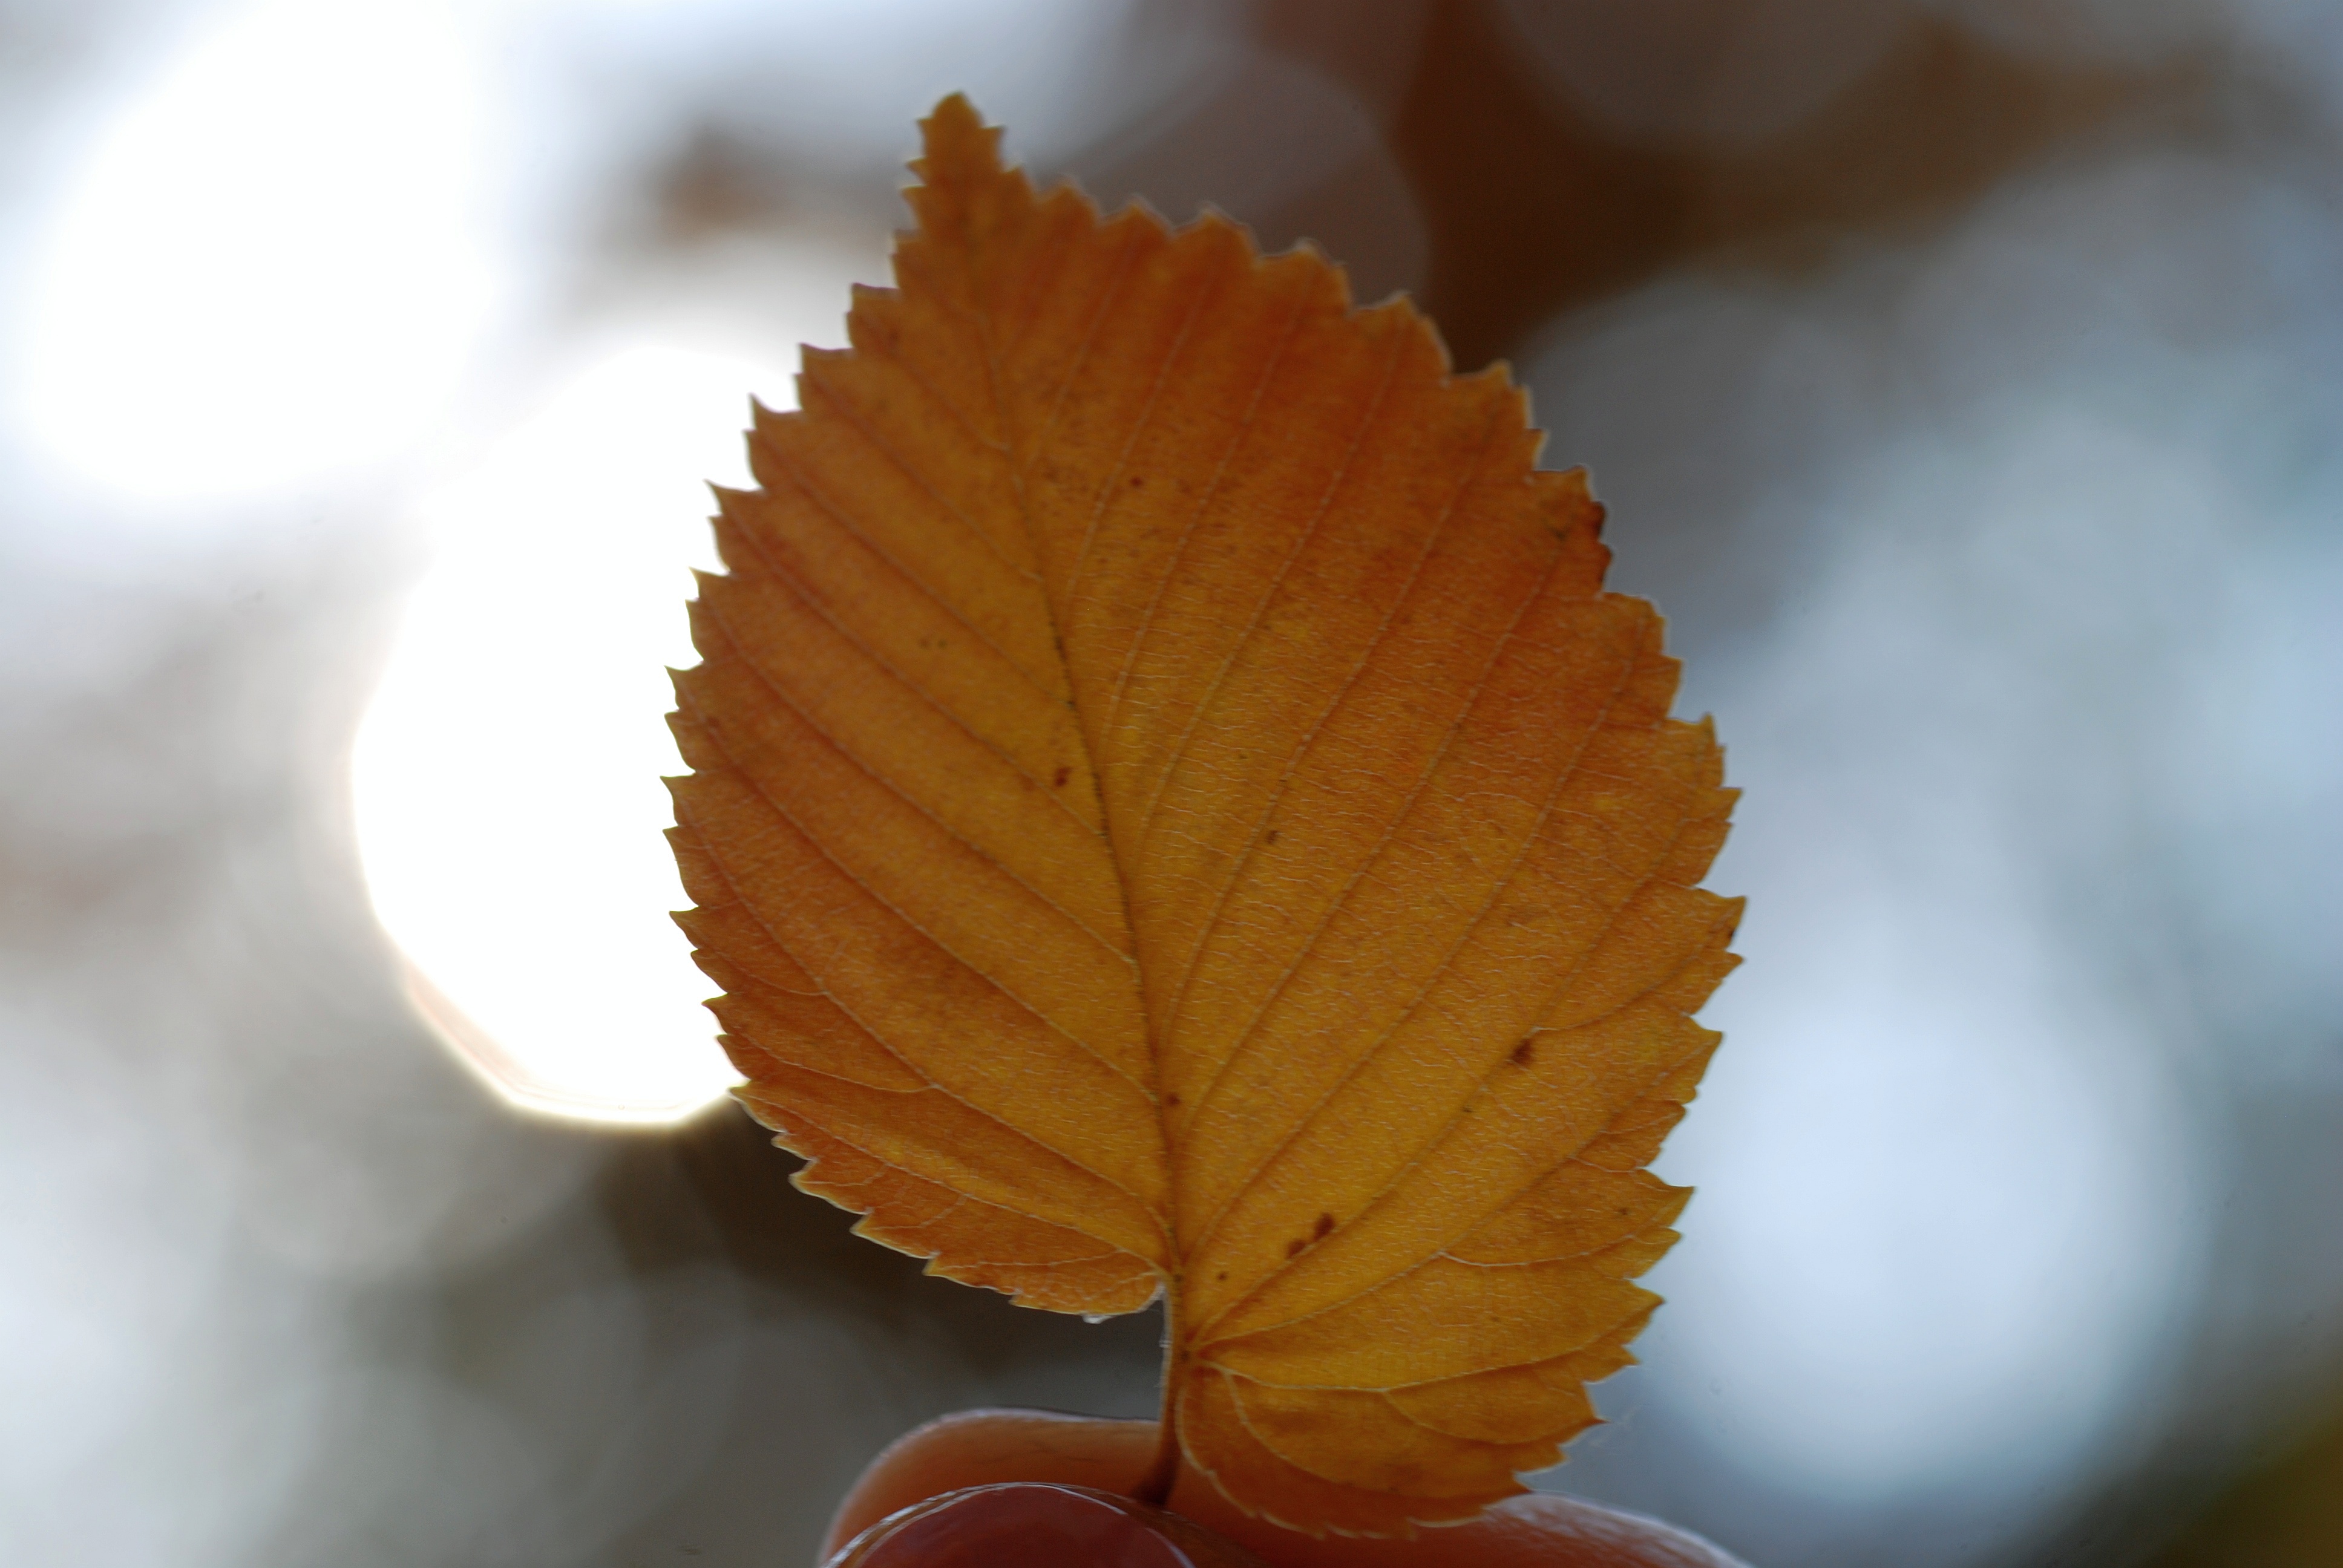
tree, branch, plant, sunlight, leaf, flower, petal, produce, autumn, park, botany, nikon, yellow, flora, season, maple leaf, close up, 50, moscow, nikkor, russia, d80, moskau, 18135mmf3556g, 18135mm, nikond80, moscou, macro photography, plant stem, woody plant, land plant